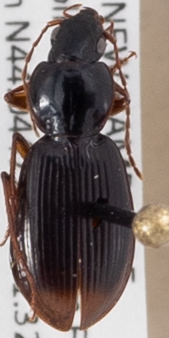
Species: Synuchus impunctatus
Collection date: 2021-07-28
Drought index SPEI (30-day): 1.184
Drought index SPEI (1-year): -1.034
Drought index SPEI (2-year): -0.62